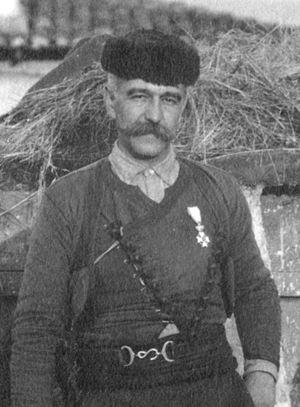
Konstantínos Mános fut un poète nationaliste, un sportif et un homme politique grec.